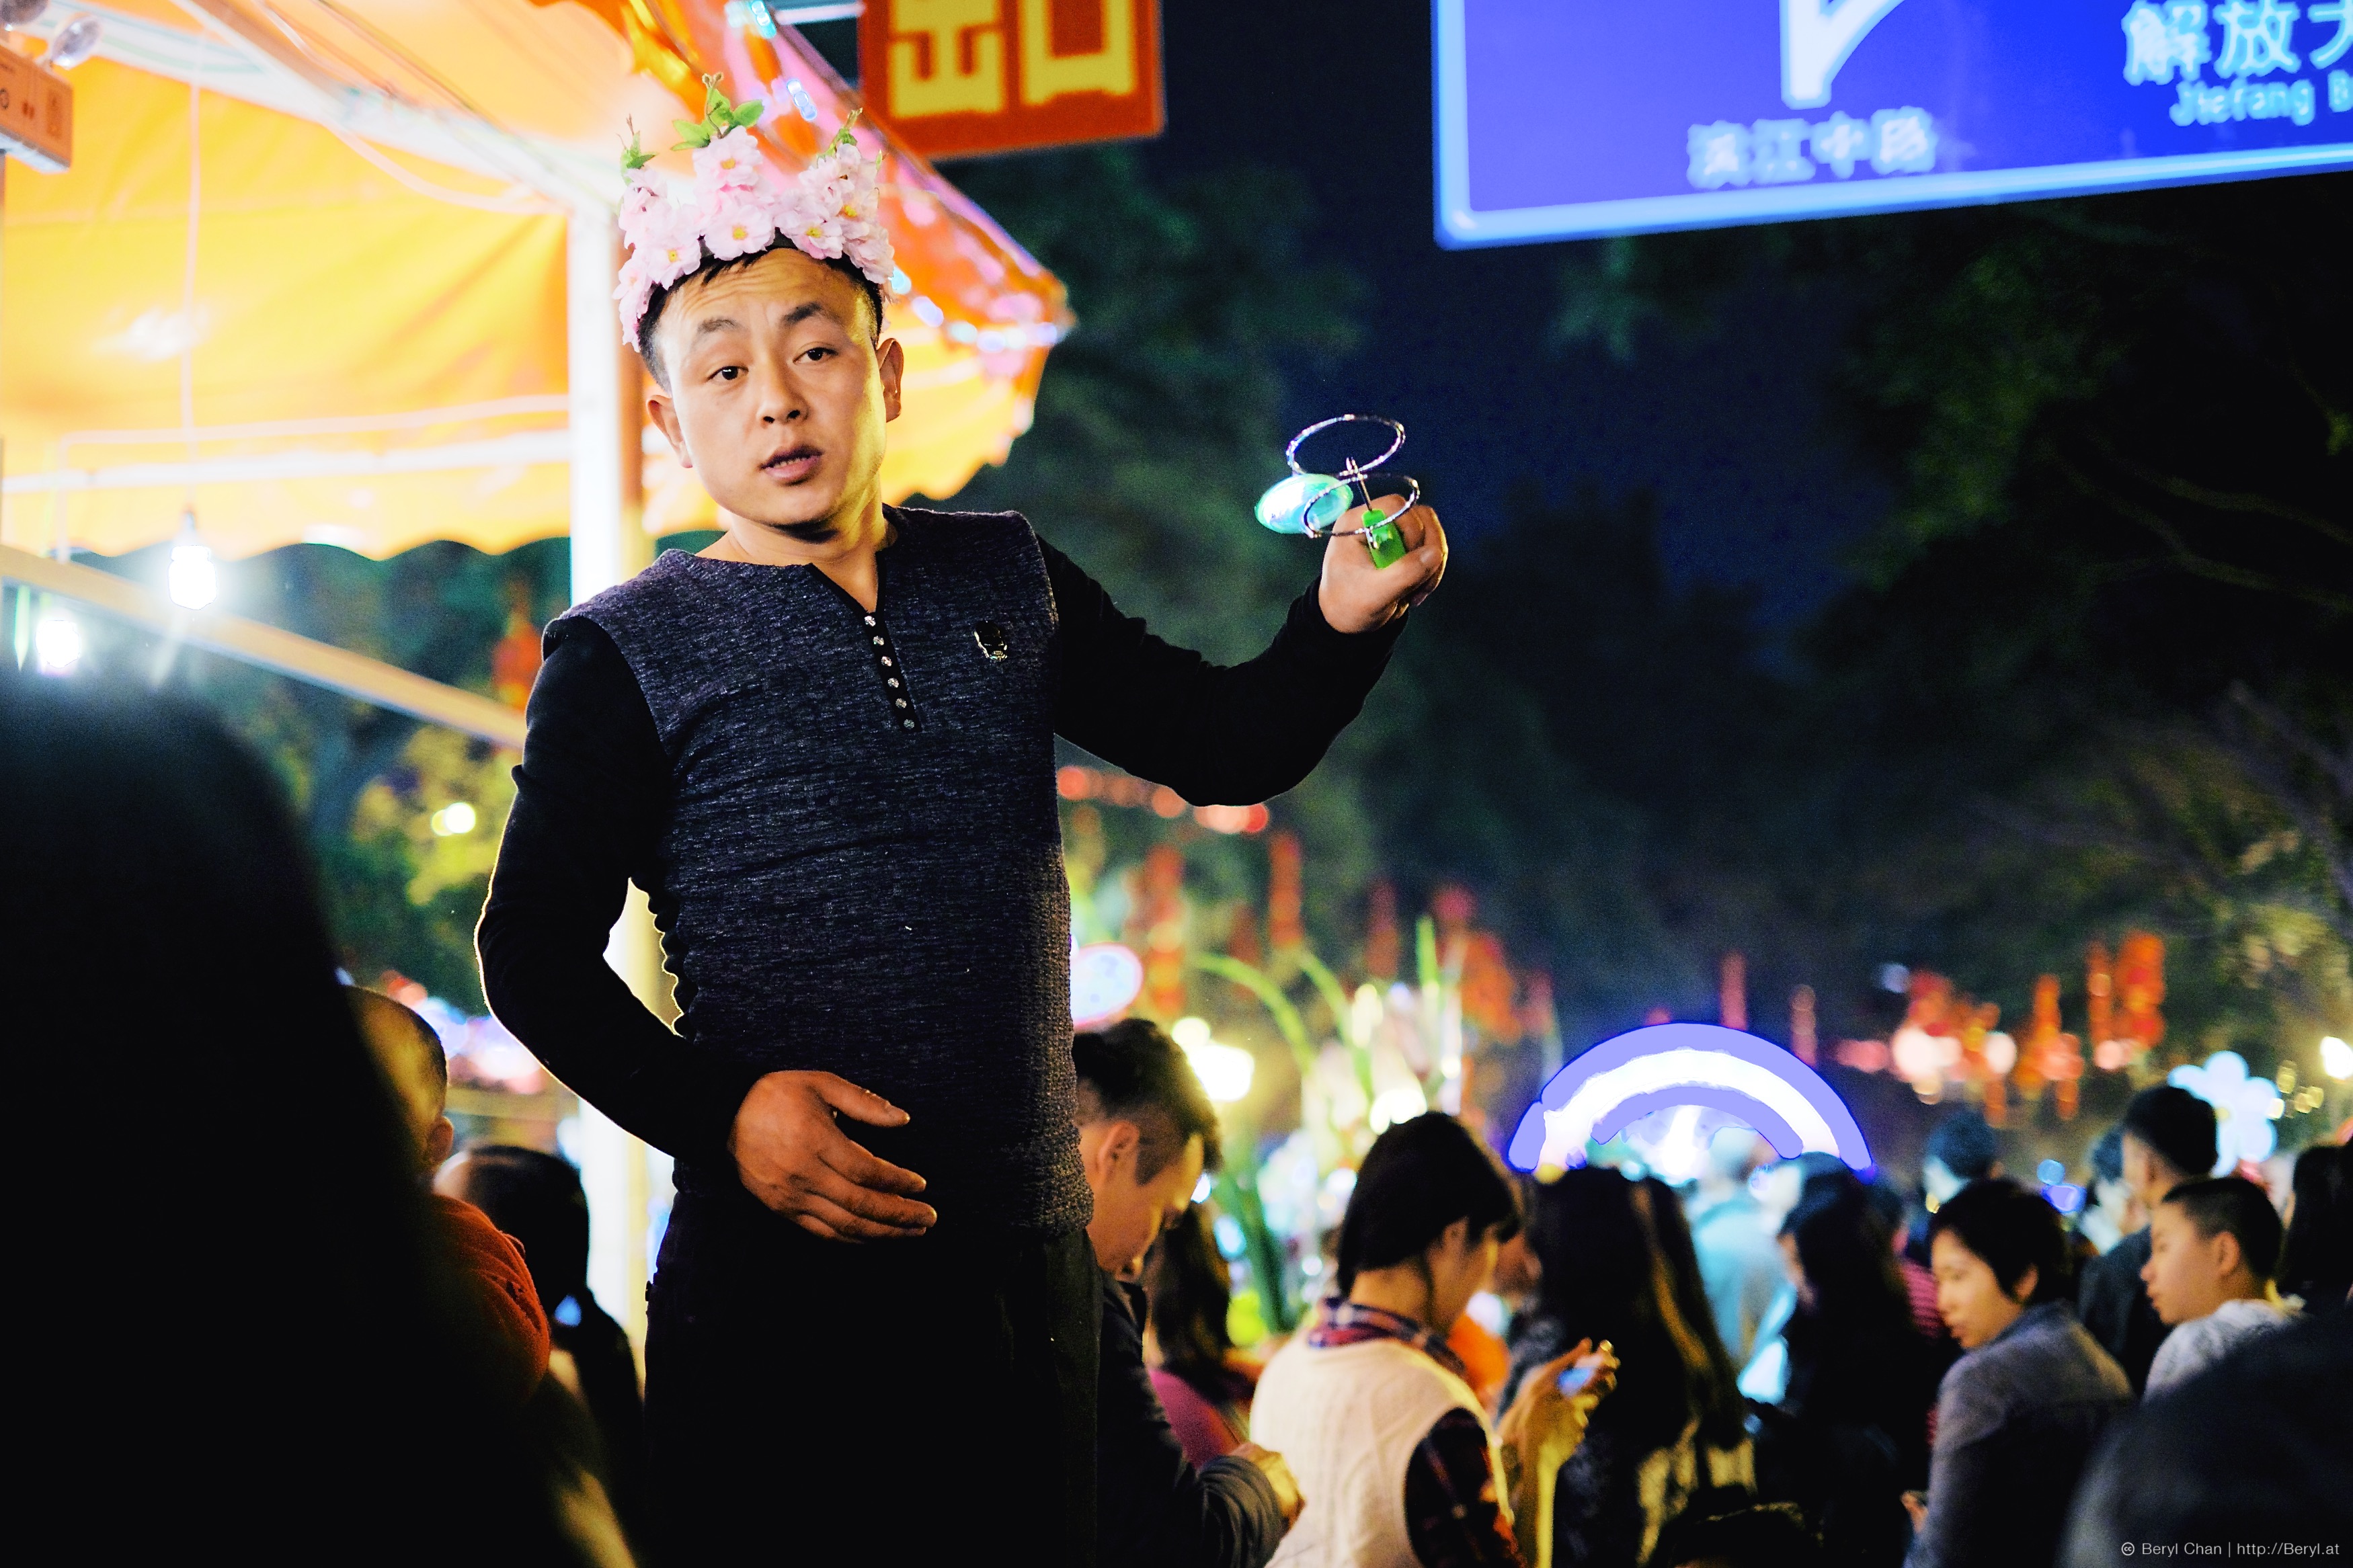
people, street, night, urban, crowd, fujifilm, chinese, face, candid, festival, happy, 35mm, newyear, documentary, mirrorless, xf35mmf14r, xpro1, snap, snapshots, chinesenewyear